Deforestation

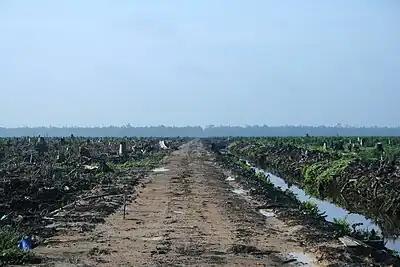
Deforestation in Riau province, Sumatra, Indonesia to make way for an oil palm plantation in 2007.

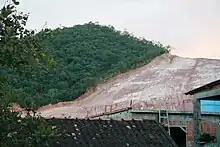
Deforestation in the city of Rio de Janeiro in Brazil's Rio de Janeiro state, 2009

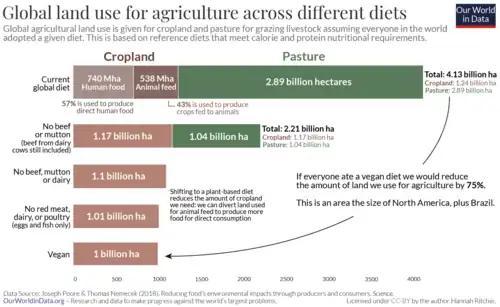
The amount of globally needed agricultural land would be reduced by three quarters if the entire population adopted a vegan diet.

Deforestation or forest clearance is the removal and destruction of a forest or stand of trees from land that is then converted to non-forest use. Deforestation can involve conversion of forest land to farms, ranches, or urban use. About 31% of Earth's land surface is covered by forests at present. This is one-third less than the forest cover before the expansion of agriculture, with half of that loss occurring in the last century. Between 15 million to 18 million hectares of forest, an area the size of Bangladesh, are destroyed every year. On average 2,400 trees are cut down each minute. Estimates vary widely as to the extent of deforestation in the tropics. In 2019, nearly a third of the overall tree cover loss, or 3.8 million hectares, occurred within humid tropical primary forests. These are areas of mature rainforest that are especially important for biodiversity and carbon storage.